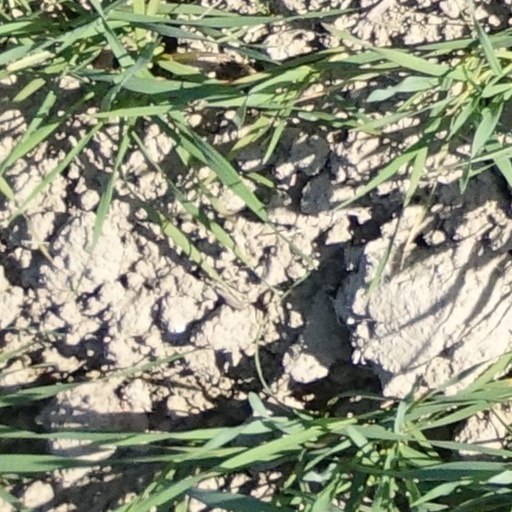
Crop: wheat